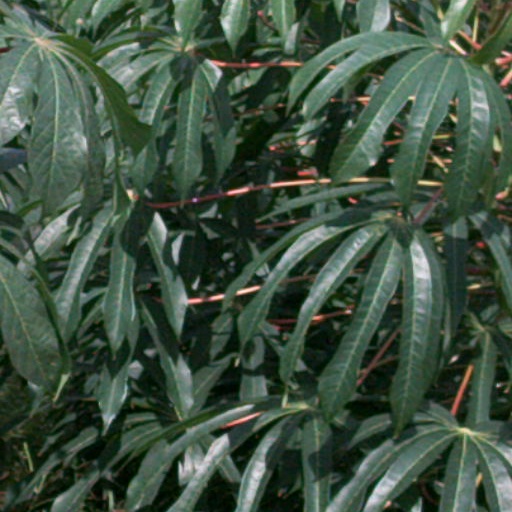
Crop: cassava